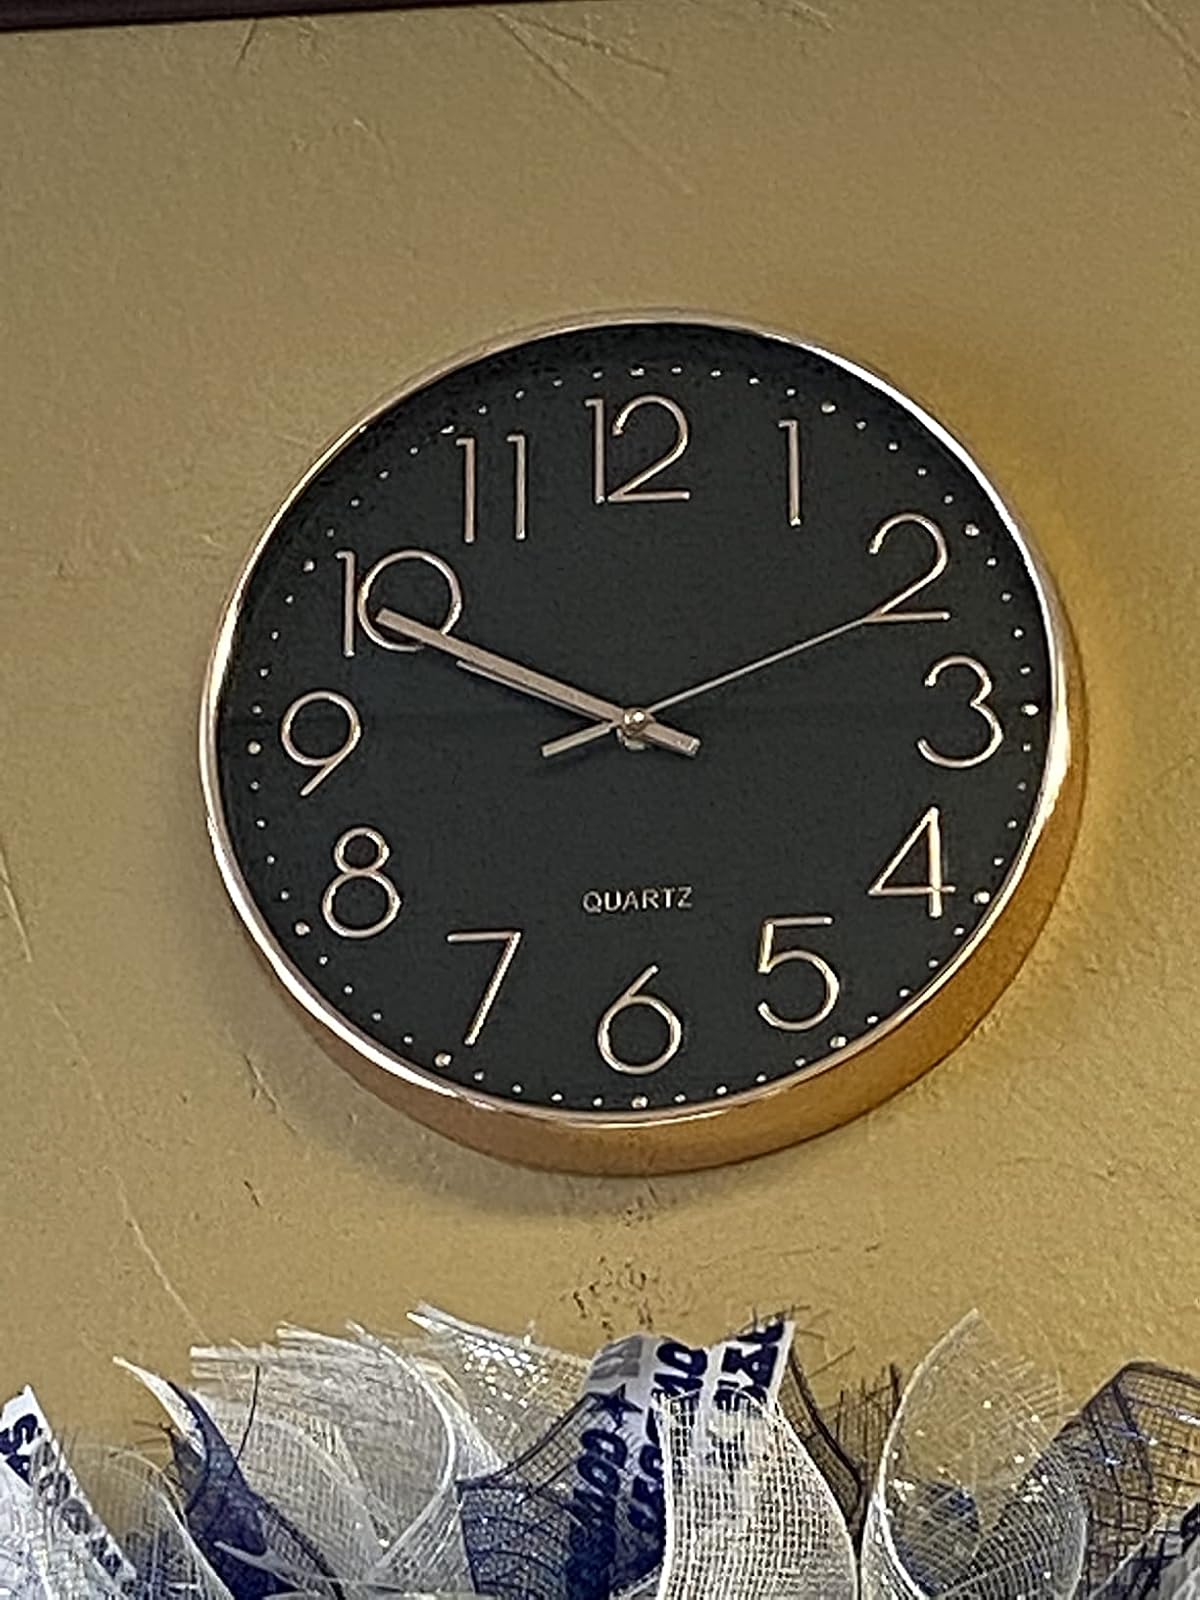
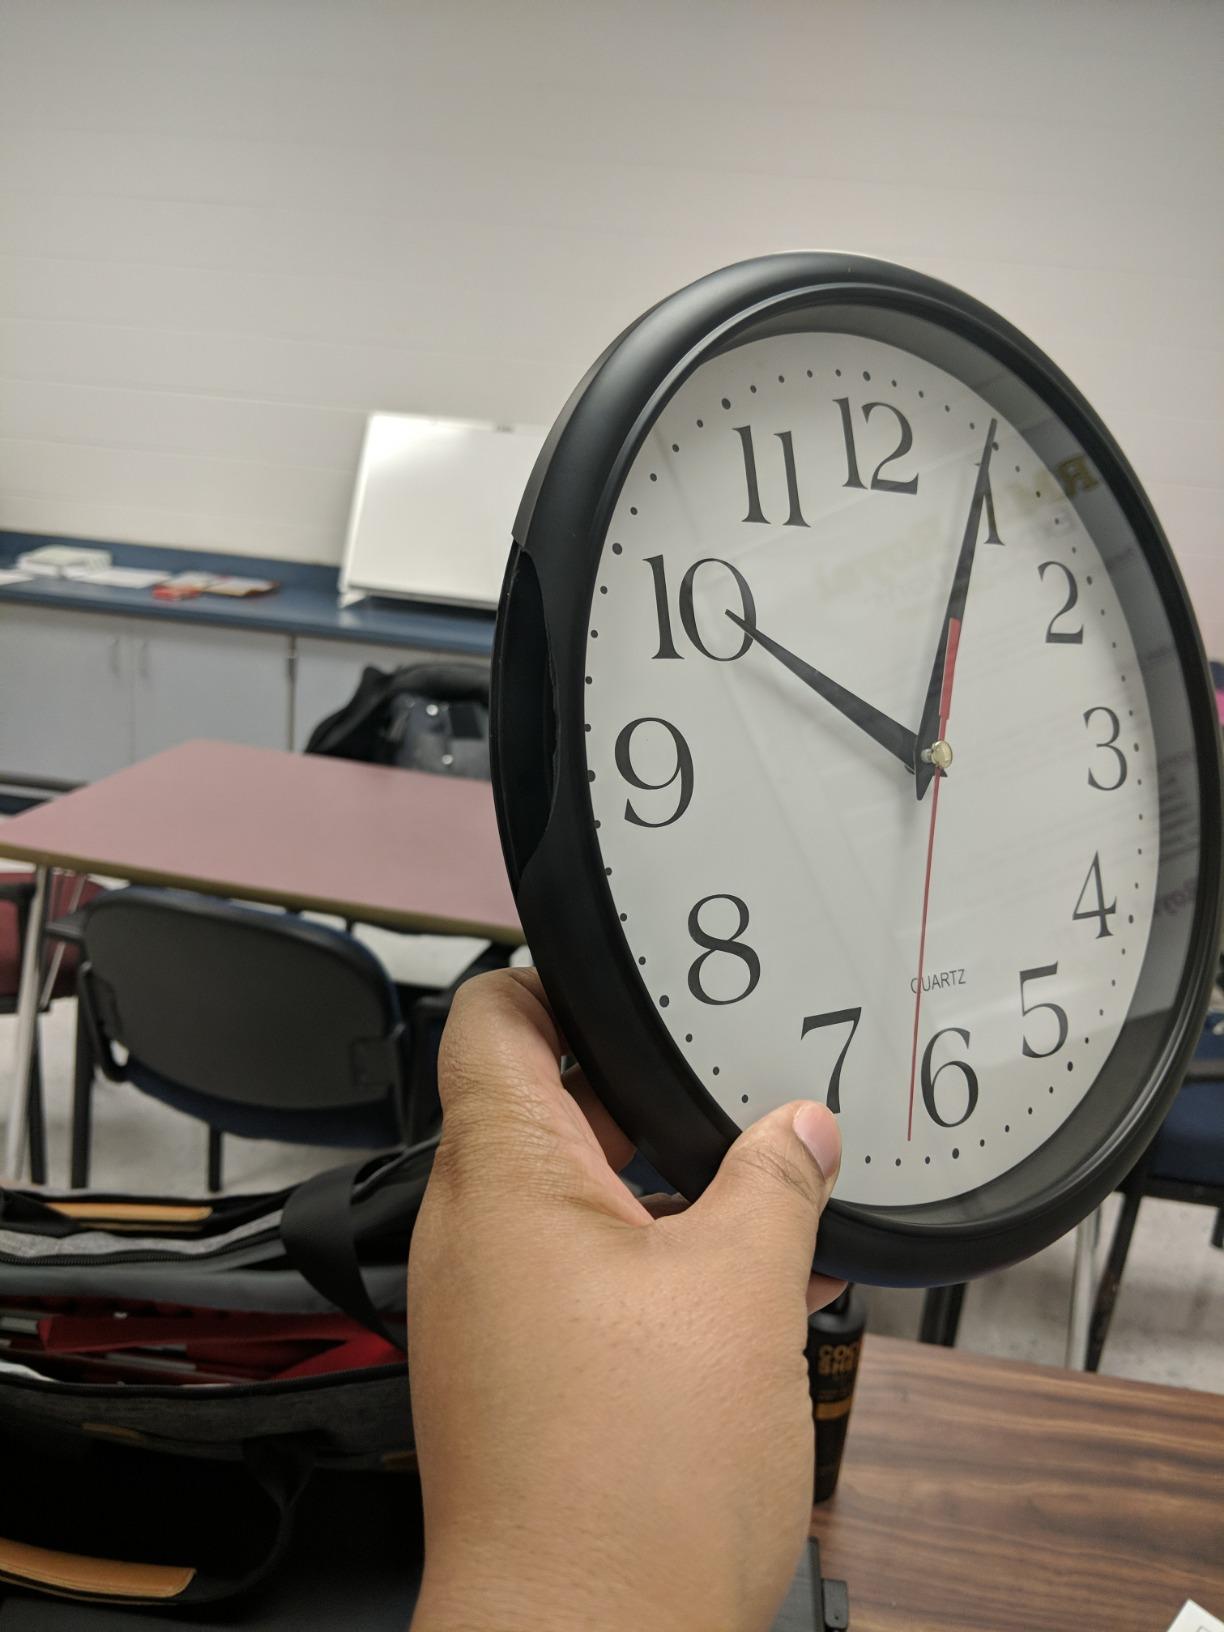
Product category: clock
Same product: no